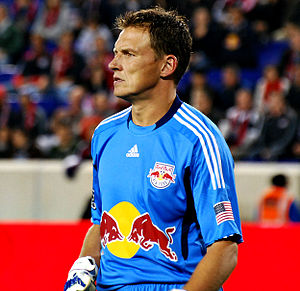
Frank Rost
Frank Rost er en tidligere tysk fodboldspiller, der spillede som målmand senest hos New York Red Bulls. Derudover har han tidligere optrådt i en årrække hos SV Werder Bremen, som han to gange blev tysk pokalvinder med, og hos Markkleeberg, Schalke 04 og Hamburger SV.